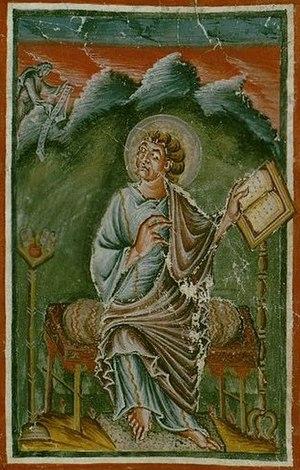
Le premier sacre d'un roi en France est celui de Pépin le Bref, principalement par alliance avec l'Église catholique pour assurer sa légitimité. Il est sacré une première fois en mars 752 par une assemblée d'évêques du royaume des Francs réunie à Soissons et conduite par l'archevêque de Mayence, Boniface. Le dimanche 28 janvier 754, il est sacré une deuxième fois à Saint-Denis par le pape Étienne II qui donne aussi l'onction à ses deux fils, et bénit son épouse Bertrade ou Berthe de Laon. Le premier monarque français à être couronné et sacré dans la cathédrale de Reims est Louis le Pieux en octobre 816.